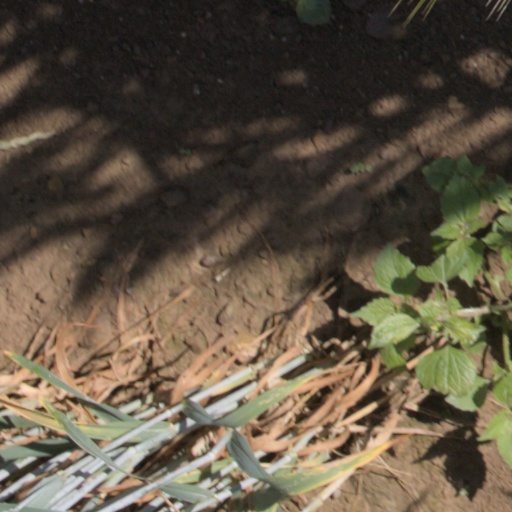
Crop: wheat